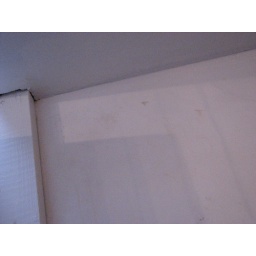
wall in the kitchen